Glow in the Dark Tour

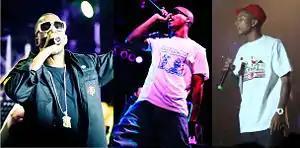
Child Rebel Soldier was a group that consisted of West, Lupe Fiasco, and Pharrell Williams, pictured from left to right. The former two also embarked on the tour together across the United States.

In February 2008, West's label Def Jam announced the North American tour dates from April 16–May 30. The label also issued a statement that Rihanna would be absent from the shows in Las Vegas, Nevada, and Albuquerque, New Mexico during April 2008. That same month, West revealed that he enlisted Jim Henson's Creature Shop, the company whom built the Muppets, for production of the set. For the Glow in the Dark tour's first US show at KeyArena in Seattle, Washington on April 16, 2008, Lupe Fiasco, Rihanna, and N.E.R.D. had 30-minute sets each, succeeded by West's 90-minute set. In August 2008, West announced dates across the UK for November. Following a show at The O2 Arena, the rapper wished for normalcy rather than being "under scrutiny and paparazzi" on the tour, expressing that he missed his mother and had "sacrificed real life" for his career. From October 17 to December 7, 2008, West visited Mexico, South America, Europe, and Oceania for four legs of the Glow in the Dark Tour. He was supported by the likes of Mr Hudson and the Library, Consequence, Tony Williams, and Kid Cudi for the leg across Europe, while Nas accompanied him for shows in Oceania.